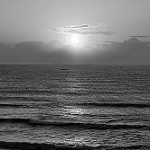
Label: B & W